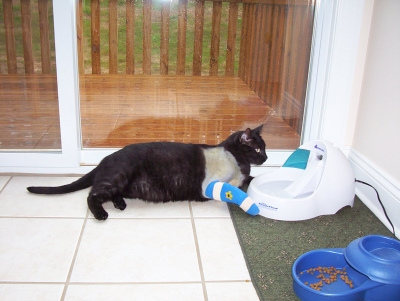
Label: not_food